Electric Jesus

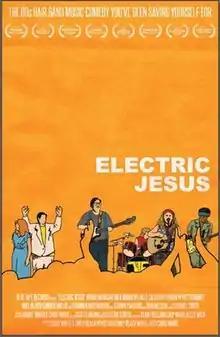
Poster

Electric Jesus is a 2020 American musical comedy drama film written and directed by Chris White and starring Brian Baumgartner.